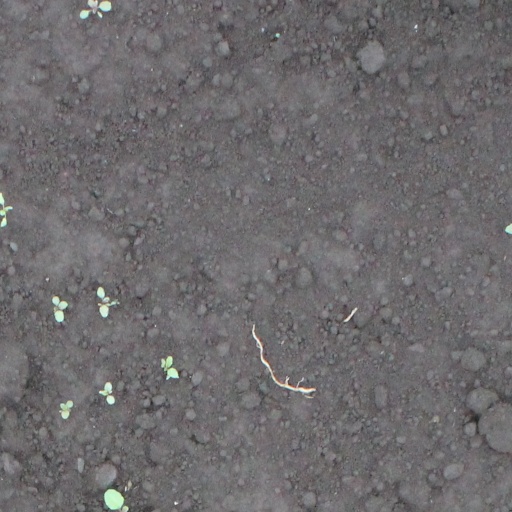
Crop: soybean